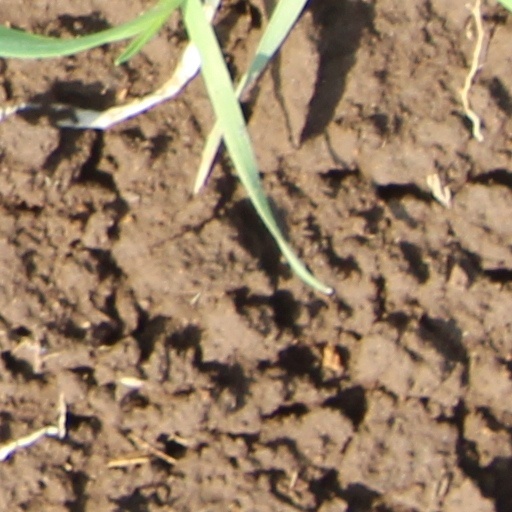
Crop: wheat